Criticism of United States foreign policy

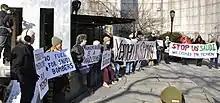
Protest against U.S. involvement in the military intervention in Yemen, New York City, 2017

The U.S. has been criticized for supporting dictatorships with economic assistance and military hardware. Particular dictatorships have included the Shah of Iran, Ferdinand Marcos of the Philippines, Somoza dynasty of Nicaragua, Fulgencio Batista of Cuba, Mobutu Sese Seko of Zaire, Emperor Haile Selassie of Ethiopia, Pervez Musharraf of Pakistan, Yoweri Museveni of Uganda, warlords in Somalia, Augusto Pinochet in Chile, Alfredo Stroessner of Paraguay, Carlos Castillo Armas and Efraín Ríos Montt of Guatemala, Jorge Rafael Videla of Argentina, Suharto of Indonesia, and Hissène Habré of Chad.